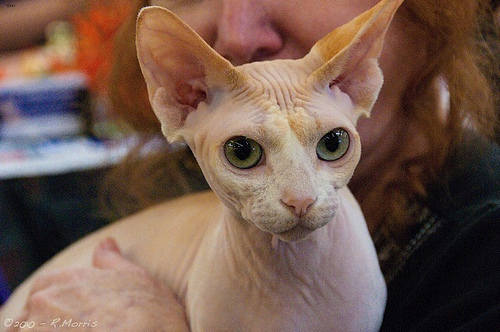
Animal: cat
Breed: sphynx